Vivaldi Atlantic 4

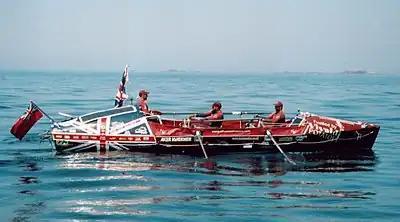
The "Vivaldi Atlantic 4" team on board "Naturally Best" approaches the Isles of Scilly after completing their record crossing of the Atlantic Ocean in July 2005.

The Vivaldi Atlantic 4 was a British Atlantic crossing record attempt that took place in the summer of 2005.